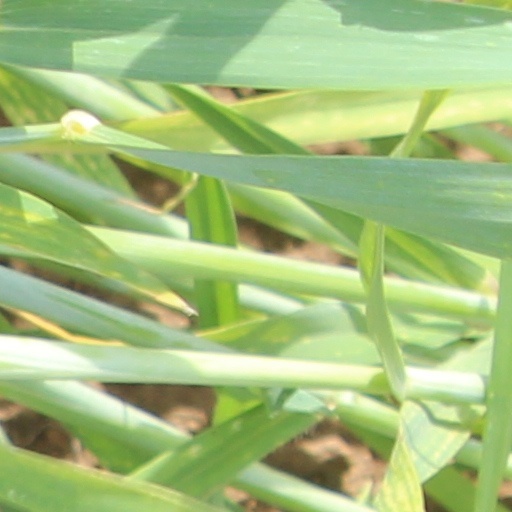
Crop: wheat